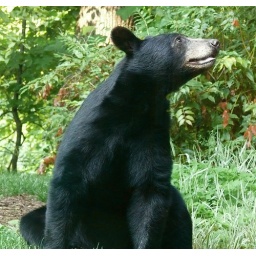
A black bear in our backyard on Town Mountain, Asheville, N.C.